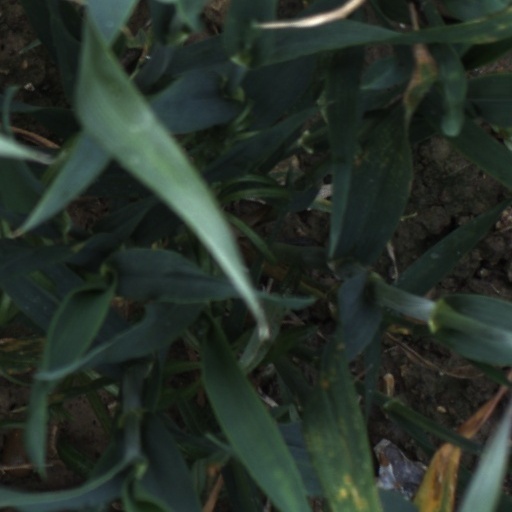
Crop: wheat